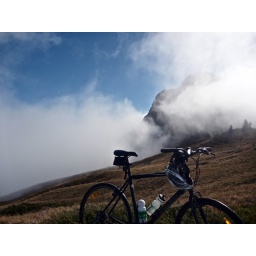
Briefly above the clouds but I ran out of mountain at 1800 metres